Denis J. Madden

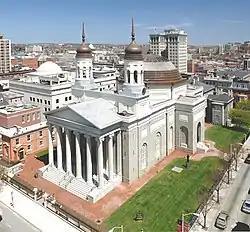
Basilica of the National Shrine of the Assumption of the Virgin Mary, Baltimore, Maryland (2007)

On May 10, 2005, Madden was appointed auxiliary bishop of the Archdiocese of Baltimore and titular bishop of Baia by Pope Benedict XVI. He was the new pope's first episcopal appointment in the United States. Madden was consecrated on August 24, 2005, by Cardinal William Keeler, with Bishops William Malooly and Mitchell T. Rozanski serving as co-consecrators. Madden chose as his episcopal motto, "In All Things May God Be Glorified", a phrase taken from The Rule of St. Benedict. Madden was also given the additional role of urban vicar for the fifty parishes in Baltimore.